Pippi Longstocking (1969 film)

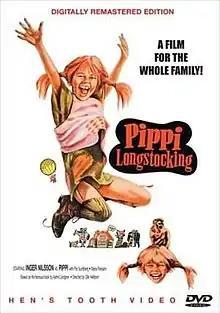
The DVD cover by Joseph Smith

Pippi Longstocking (original Swedish title "Här kommer Pippi Långstrump", original German title: "Pippi Langstrumpf") is a 1969 Swedish/West German movie, based on the eponymous children's books by Astrid Lindgren with the cast of the 1969 TV series "Pippi Longstocking". The film consisted of re-edited footage from the TV series featuring a new soundtrack. It was produced by Beta Film, one of the German co-producers of the original show, while the Swedish TV series was still in post-production and has never been aired in Sweden. The movie was followed by "Pippi Goes on Board", released later in the same year. It was released in the US in 1973.